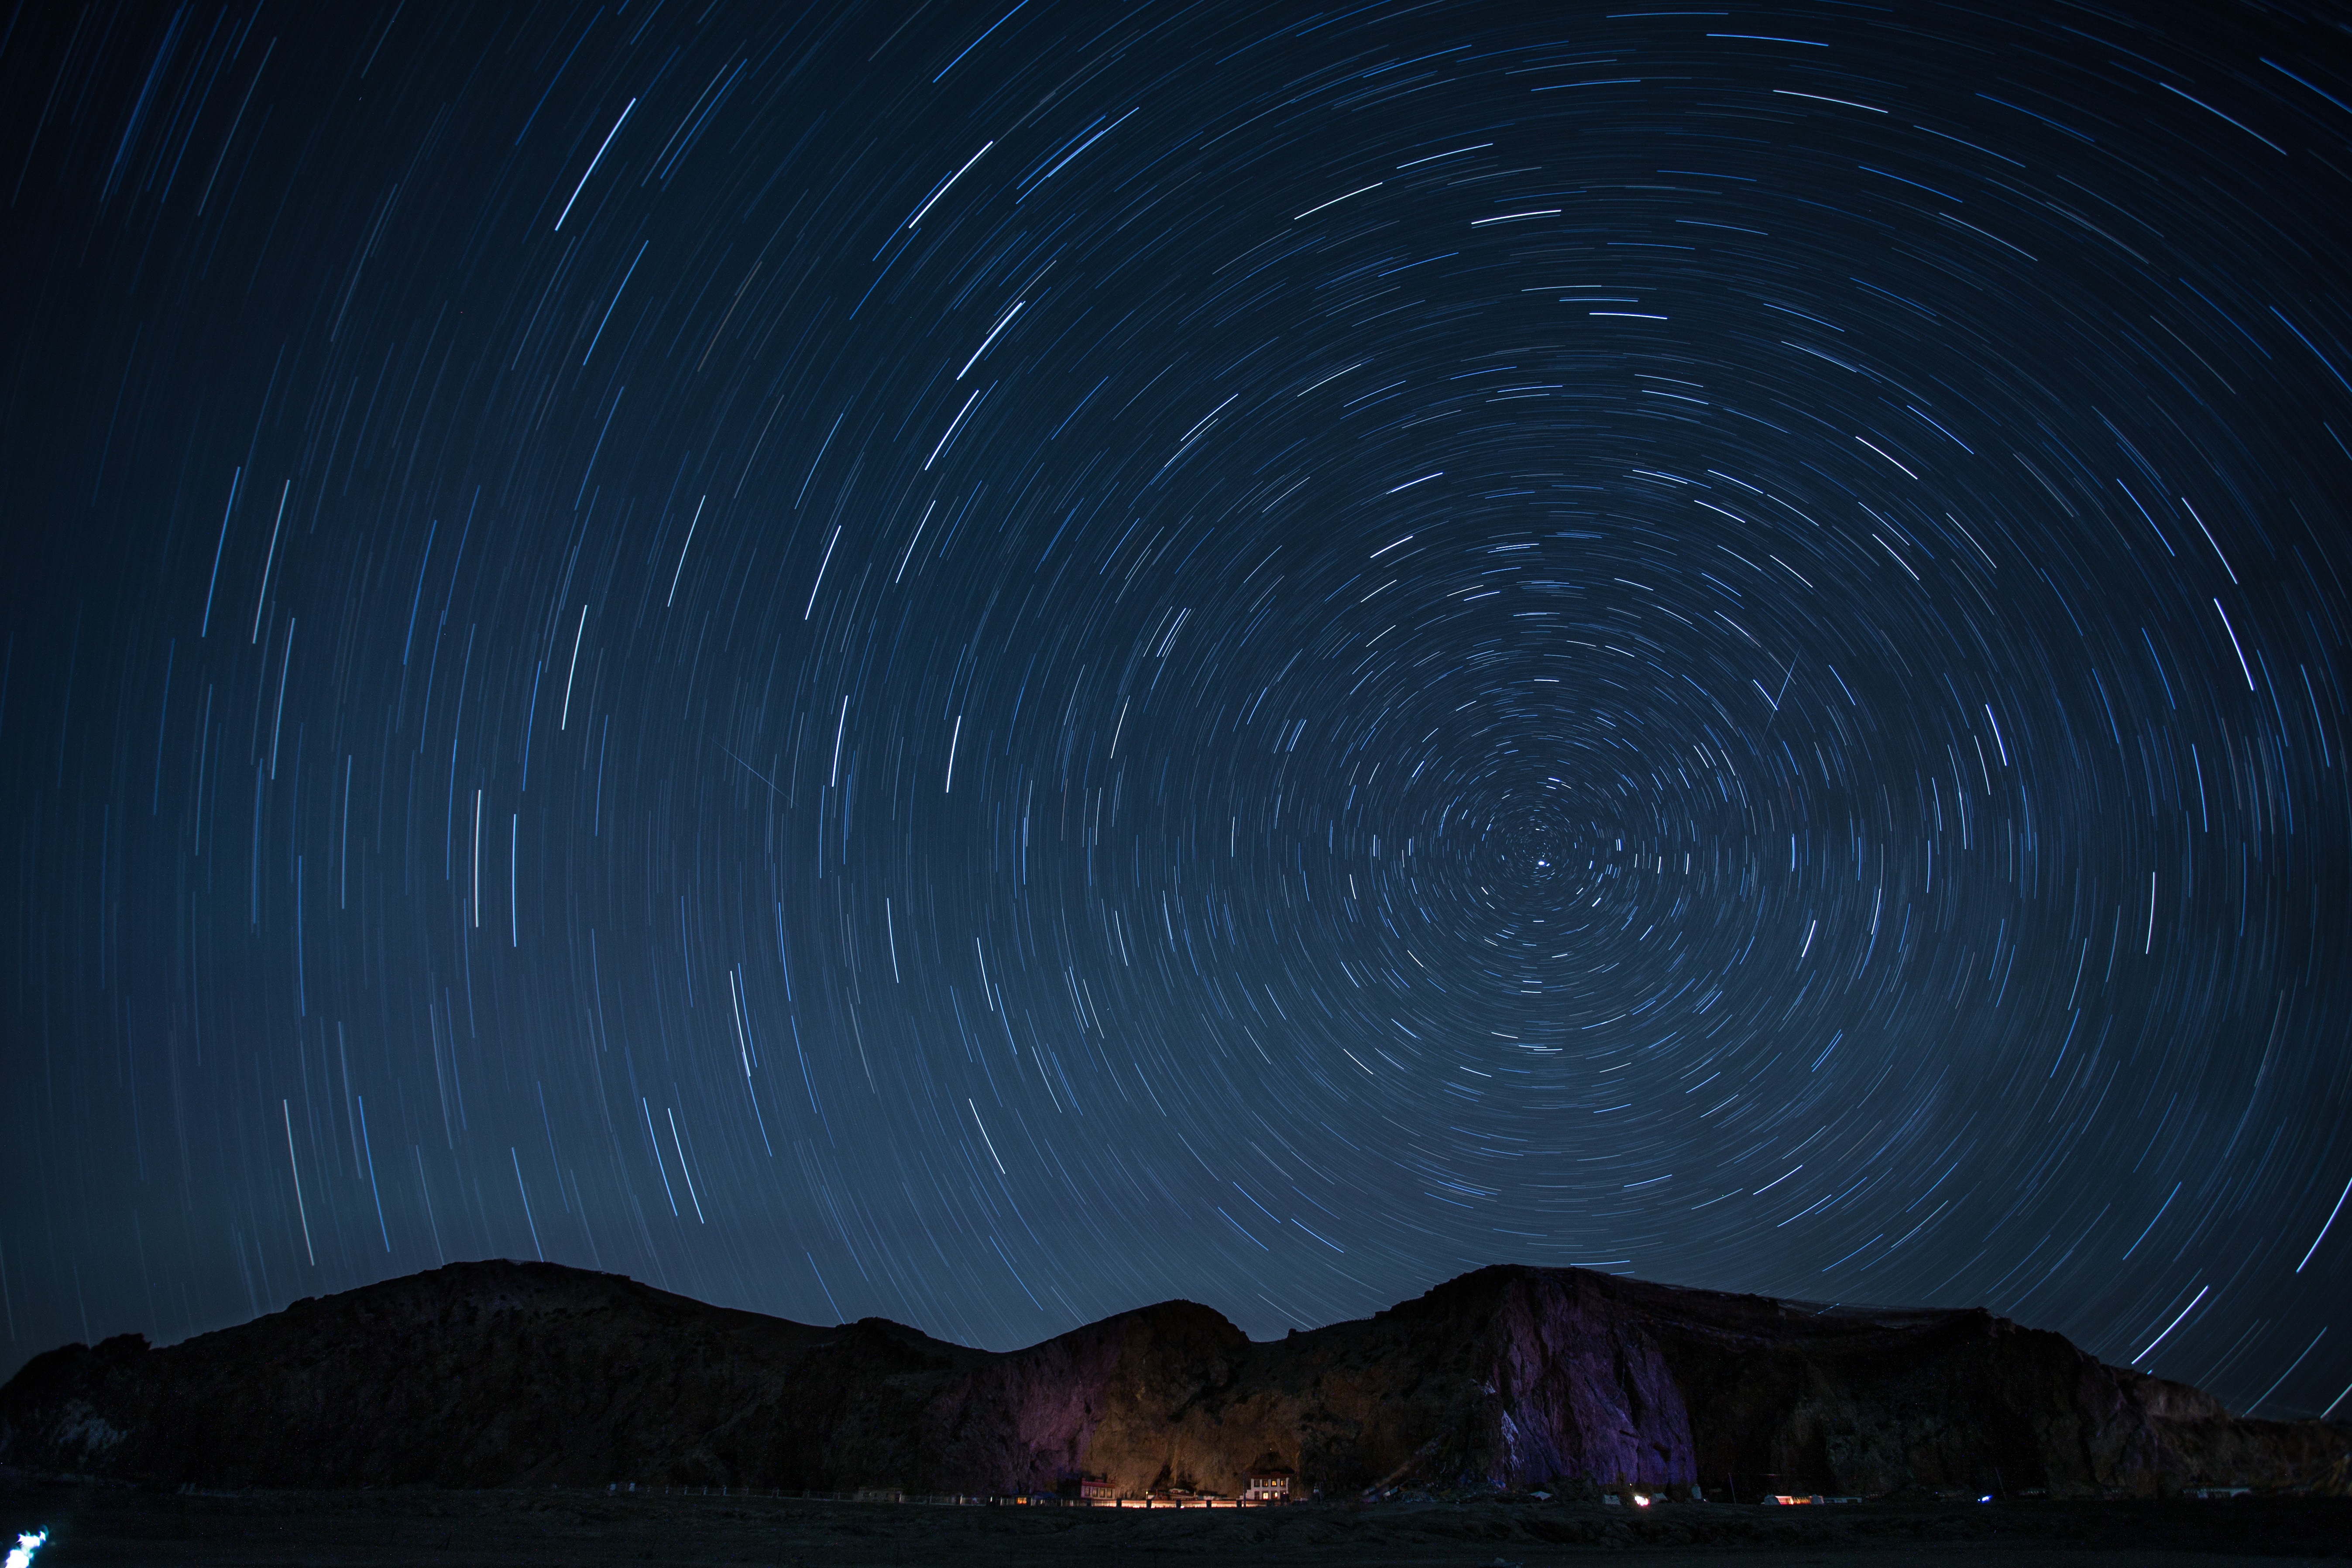
light, night, star, hill, atmosphere, darkness, moonlight, outer space, astronomy, starry sky, the bonfire, astronomical object